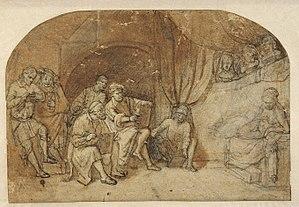
Rembrandt et ses élèves dessins d'après un modèle nu.
Lors de son second séjour à Amsterdam, Rembrandt accueille dans son atelier de nombreux élèves, dont la liste des plus connus et avérés comme y ayant étudié est présentée ci-dessous.
Constantijn à Renesse est un graveur, peintre et dessinateur néerlandais. Il était un élève de Rembrandt.